Melton Mowbray railway station

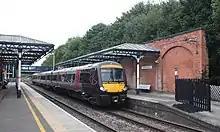
A CrossCountry operating to Birmingham

Melton Mowbray has an hourly service off-peak in each direction operated by CrossCountry. Westbound trains run to Birmingham New Street via , whilst eastbound trains run to via . Additional trains run at peak times, with some terminating at Cambridge.